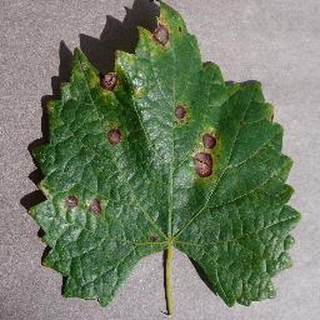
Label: grape_black_rot